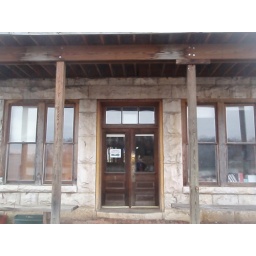
There I am, in the door window on the right.